Triteleia

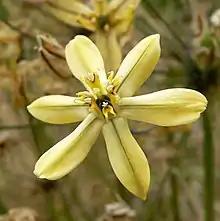
"Triteleia ixioides" ssp. "scabra" flower

A 2002 phylogenetic review of related genera found four clades within "Triteleia" that were all supported with 100 percent jackknife resampling